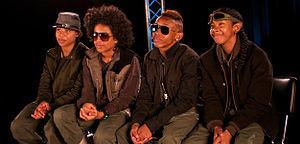
Mindless Behavior est un groupe de Pop/R'n'B américain connu pour leur single My Girl, produit par Walter Millsap. Originaire de Los Angeles, le groupe est composé de Prodigy, Princeton, Ray Ray et Roc Royal.
Cet article est une liste non exhaustive de boys bands.